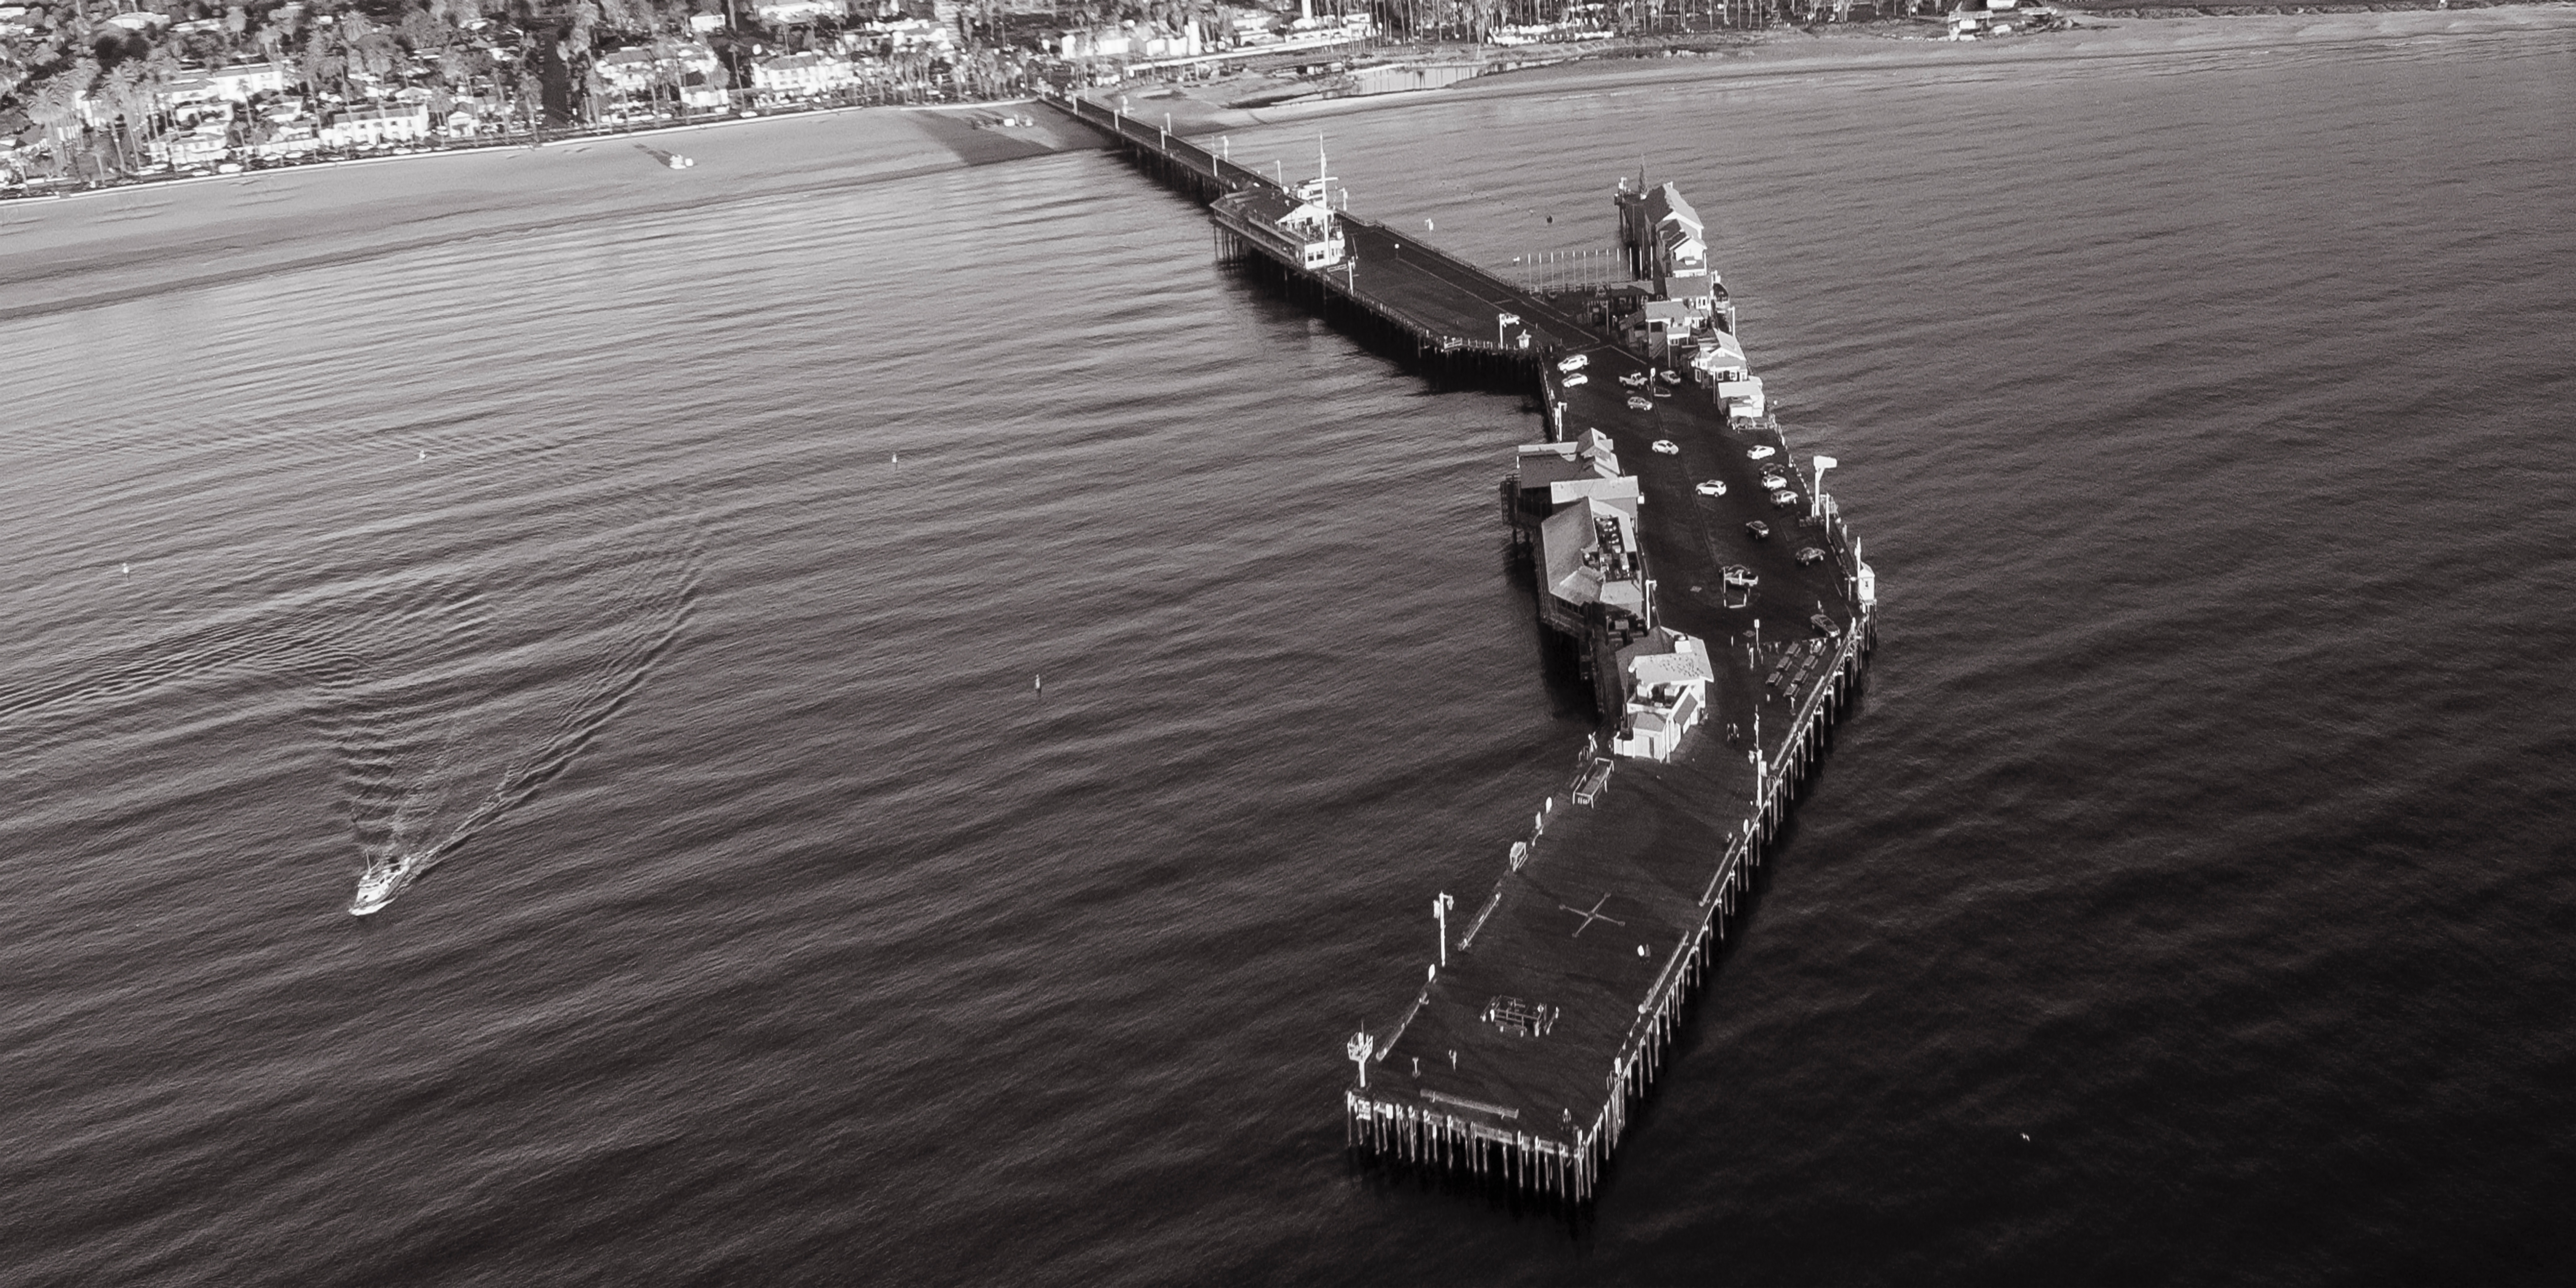
sea, water, black and white, wave, ice, reflection, vehicle, monochrome, monochrome photography